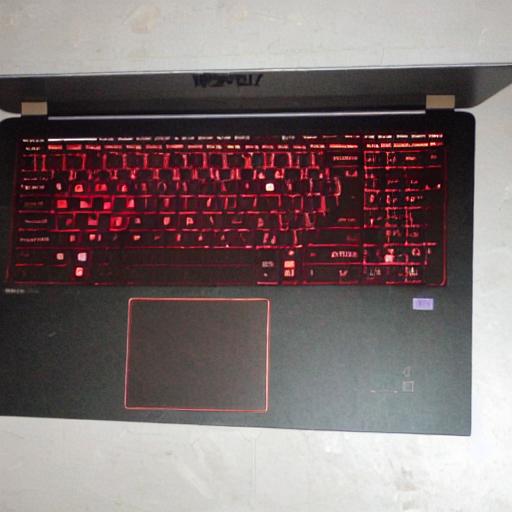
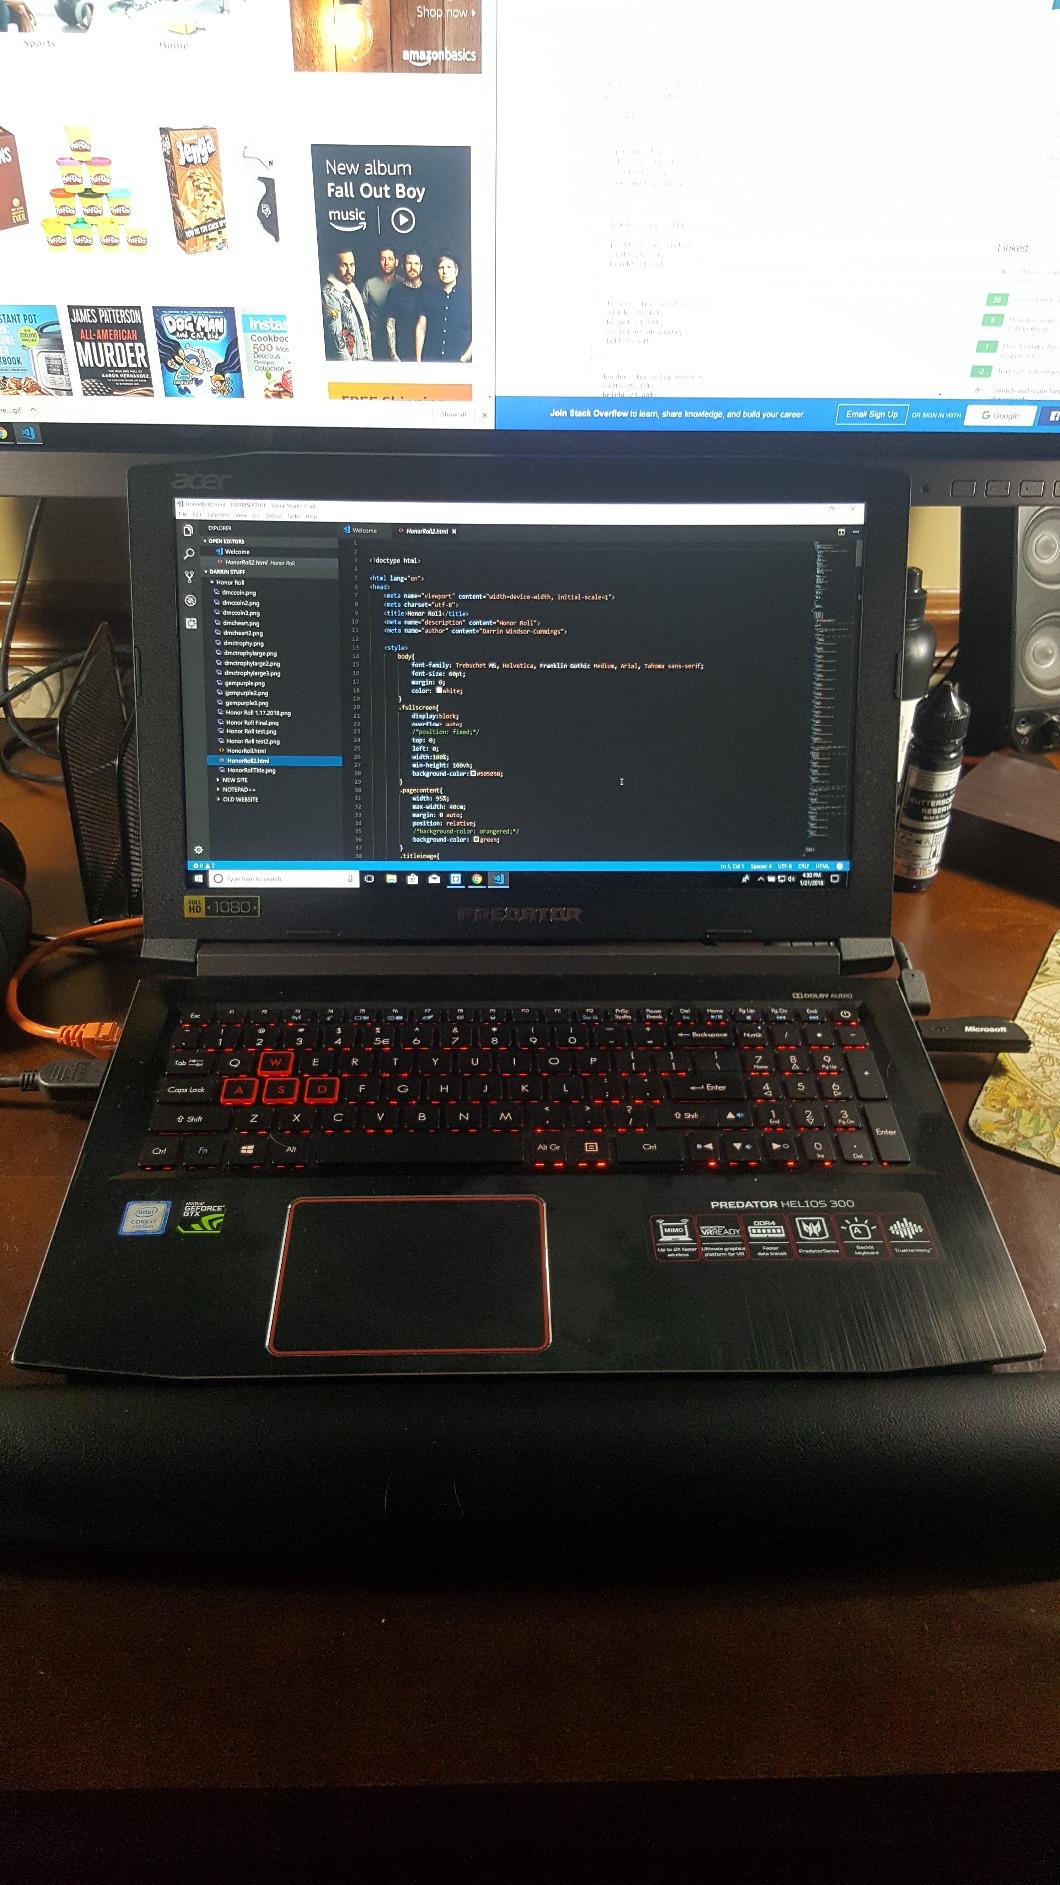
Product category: laptop
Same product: no